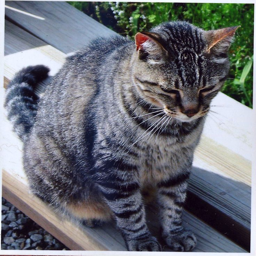
film character , a great cat who lived to a ripe old age .